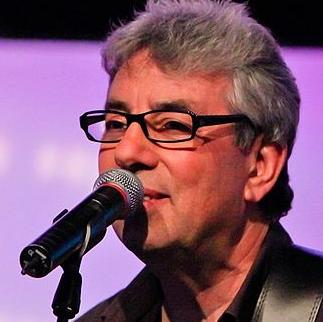
Age: 63